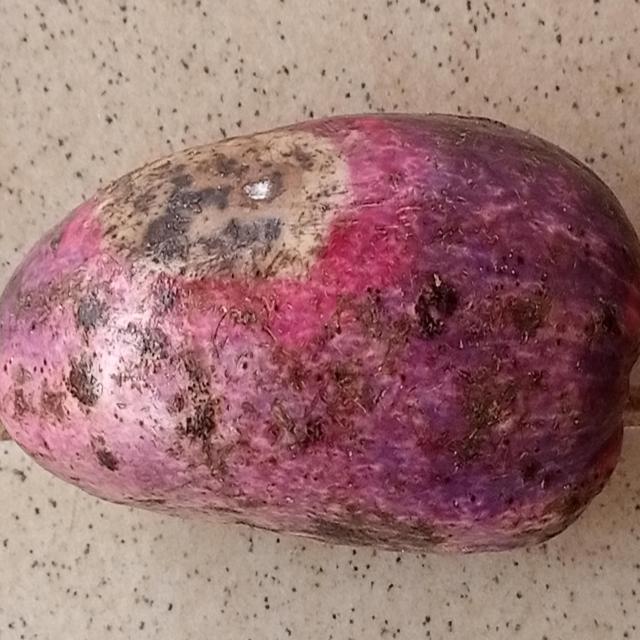
Plum grade: bruised